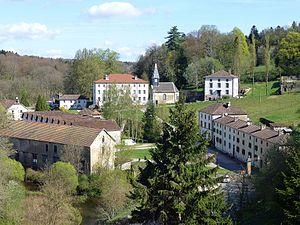
Bains-les-Bains (Vosges)
Bains-les-Bains est une ancienne commune française de Lorraine, située dans le département des Vosges, en région Grand Est. Le 1ᵉʳ janvier 2017, elle fusionne avec Harsault et Hautmougey pour former la commune nouvelle de La Vôge-les-Bains. Bains-les-Bains devient à cette date commune déléguée.
Le tourisme dans les Vosges a, depuis le XIXᵉ siècle, ses lettres de noblesse de « tourisme familial » du fait des activités praticables dans le département, surtout dans la partie montagneuse du Massif des Vosges, mais il exprime aujourd’hui plus largement son éventail de possibilités d’accueil en valorisant ses sites et en faisant valoir son histoire et son patrimoine industriel.
La Vôge-les-Bains est une commune nouvelle française située dans le département des Vosges, en région Grand Est.